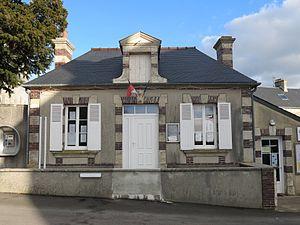
Mairie de Blay
Blay est une commune française, située dans le département du Calvados en Normandie, peuplée de 383 habitants.